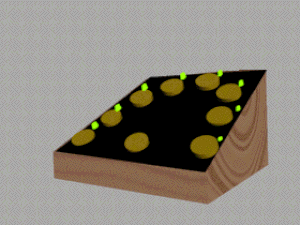
Jensen boks
Jensen Boksen
Jensen boksen er et standardapparat til måling af reaktionstid, især i forhold til forskelle i intelligens. Boksen blev udviklet af psykologen Arthur Jensen fra University of California.